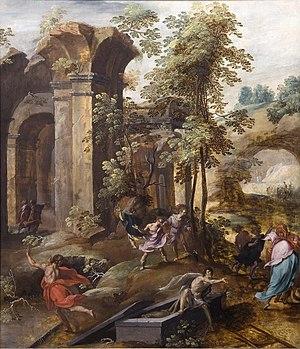
Élisée est un prophète de l'Ancien Testament dont l'activité est décrite dans le deuxième livre des Rois. Son nom vient de l'hébreu El Yasa que l'on peut traduire par Dieu a aidé. À une époque troublée où les rois d'Israël successeurs de Salomon s'adonnaient à l'idolâtrie et à la débauche, Élie et Élisée ne cessaient de rappeler à ces derniers qu'ils devaient se détourner des divinités étrangères, Baal et Astarté, et retourner au culte du seul vrai Dieu.